Touhou LostWord

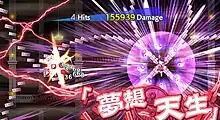
Reimu Hakurei performing her Last Word, Fantasy Nature.

"Touhou LostWord" is a role-playing video game in which the player creates a party, consisting of six characters. The player must defeat waves of enemies in turn-based battles, located within stages, in order to progress forwards and unlock new stages.